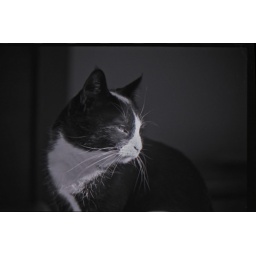
someday I'll get a picture of her in sunlight without the white on her face blown out.